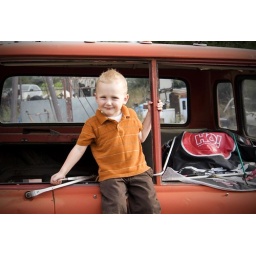
Boogie took these behind Mom's house in Leroy's old car Boogie took these behind Mom's house in Leroy's old car cemetary.